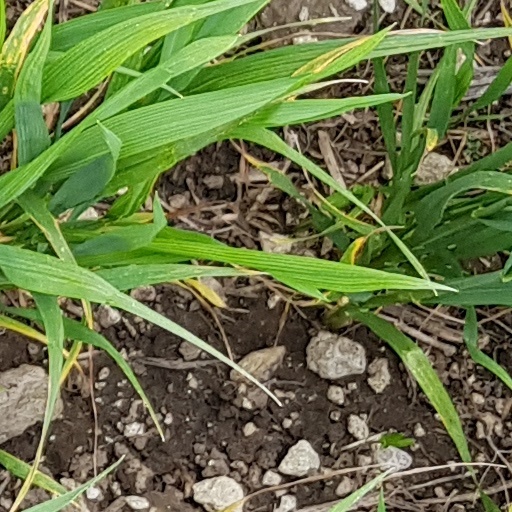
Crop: wheat